Myrrha

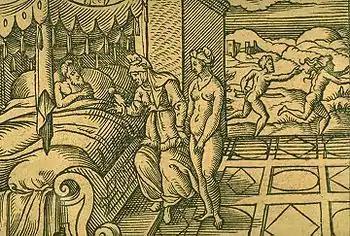
Virgil Solis – "Myrrha and Cinyras"

Over the centuries Myrrha, the girl, and myrrh, the fragrance, have been linked etymologically. Myrrh was precious in the ancient world, and was used for embalming, medicine, perfume, and incense. The Modern English word "myrrh" (Old English: "myrra") derives from the Latin "Myrrha" (or "murrha" or "murra", all are synonymous Latin words for the tree substance). The Latin "Myrrha" originated from the Ancient Greek "múrrā", but, ultimately, the word is of Semitic origin, with roots in the Arabic "murr", the Hebrew "mōr", and the Aramaic "mūrā", all meaning "bitter" as well as referring to the plant. Regarding "smyrna", the word is a Greek dialectic form of "myrrha".